K.Flay

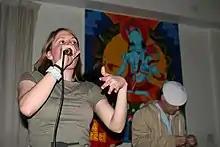
K.Flay rapping at Stanford University in April 2007

K.Flay began her music career in 2003, believing that most hip hop hits on the radio were "simplistic, misogynistic and formulaic". After bragging to a friend that she could write similar songs, she wrote "Blingity Blang Blang", which she described as a "low budget rap parody that contained far too many obscenities". After writing and performing the song, Flaherty realized that she enjoyed writing and recording music. She continued to experiment with music by writing songs and performing and recording them on her computer. She released a mixtape called "Suburban Rap Queen" in 2005, which she produced on her laptop, and began performing. She then independently released the now-unavailable mixtapes "[appetite whetting 2.0]" and "MASHed Potatoes", as well as the EP "Single and Famous" with MC Lars"."